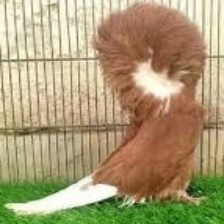
Species: JACOBIN PIGEON
Scientific name: COLUMBA LIVIA